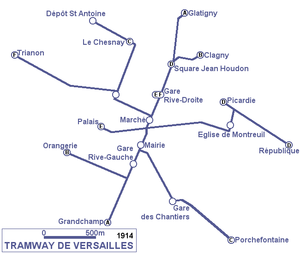
Les Tramways de Versailles ou Tramways versaillais sont un ancien réseau de tramway à voie normale qui desservit la ville de Versailles dans le département de Seine-et-Oise de 1876 à 1957.